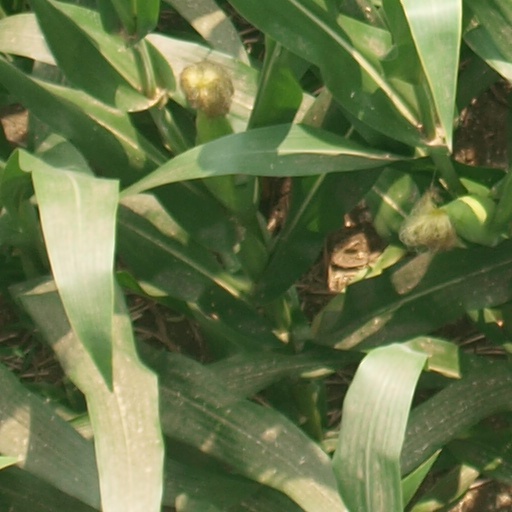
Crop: maize; corn